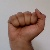
The image shows a hand gesture representing the letter 'A' in Indian Sign Language.